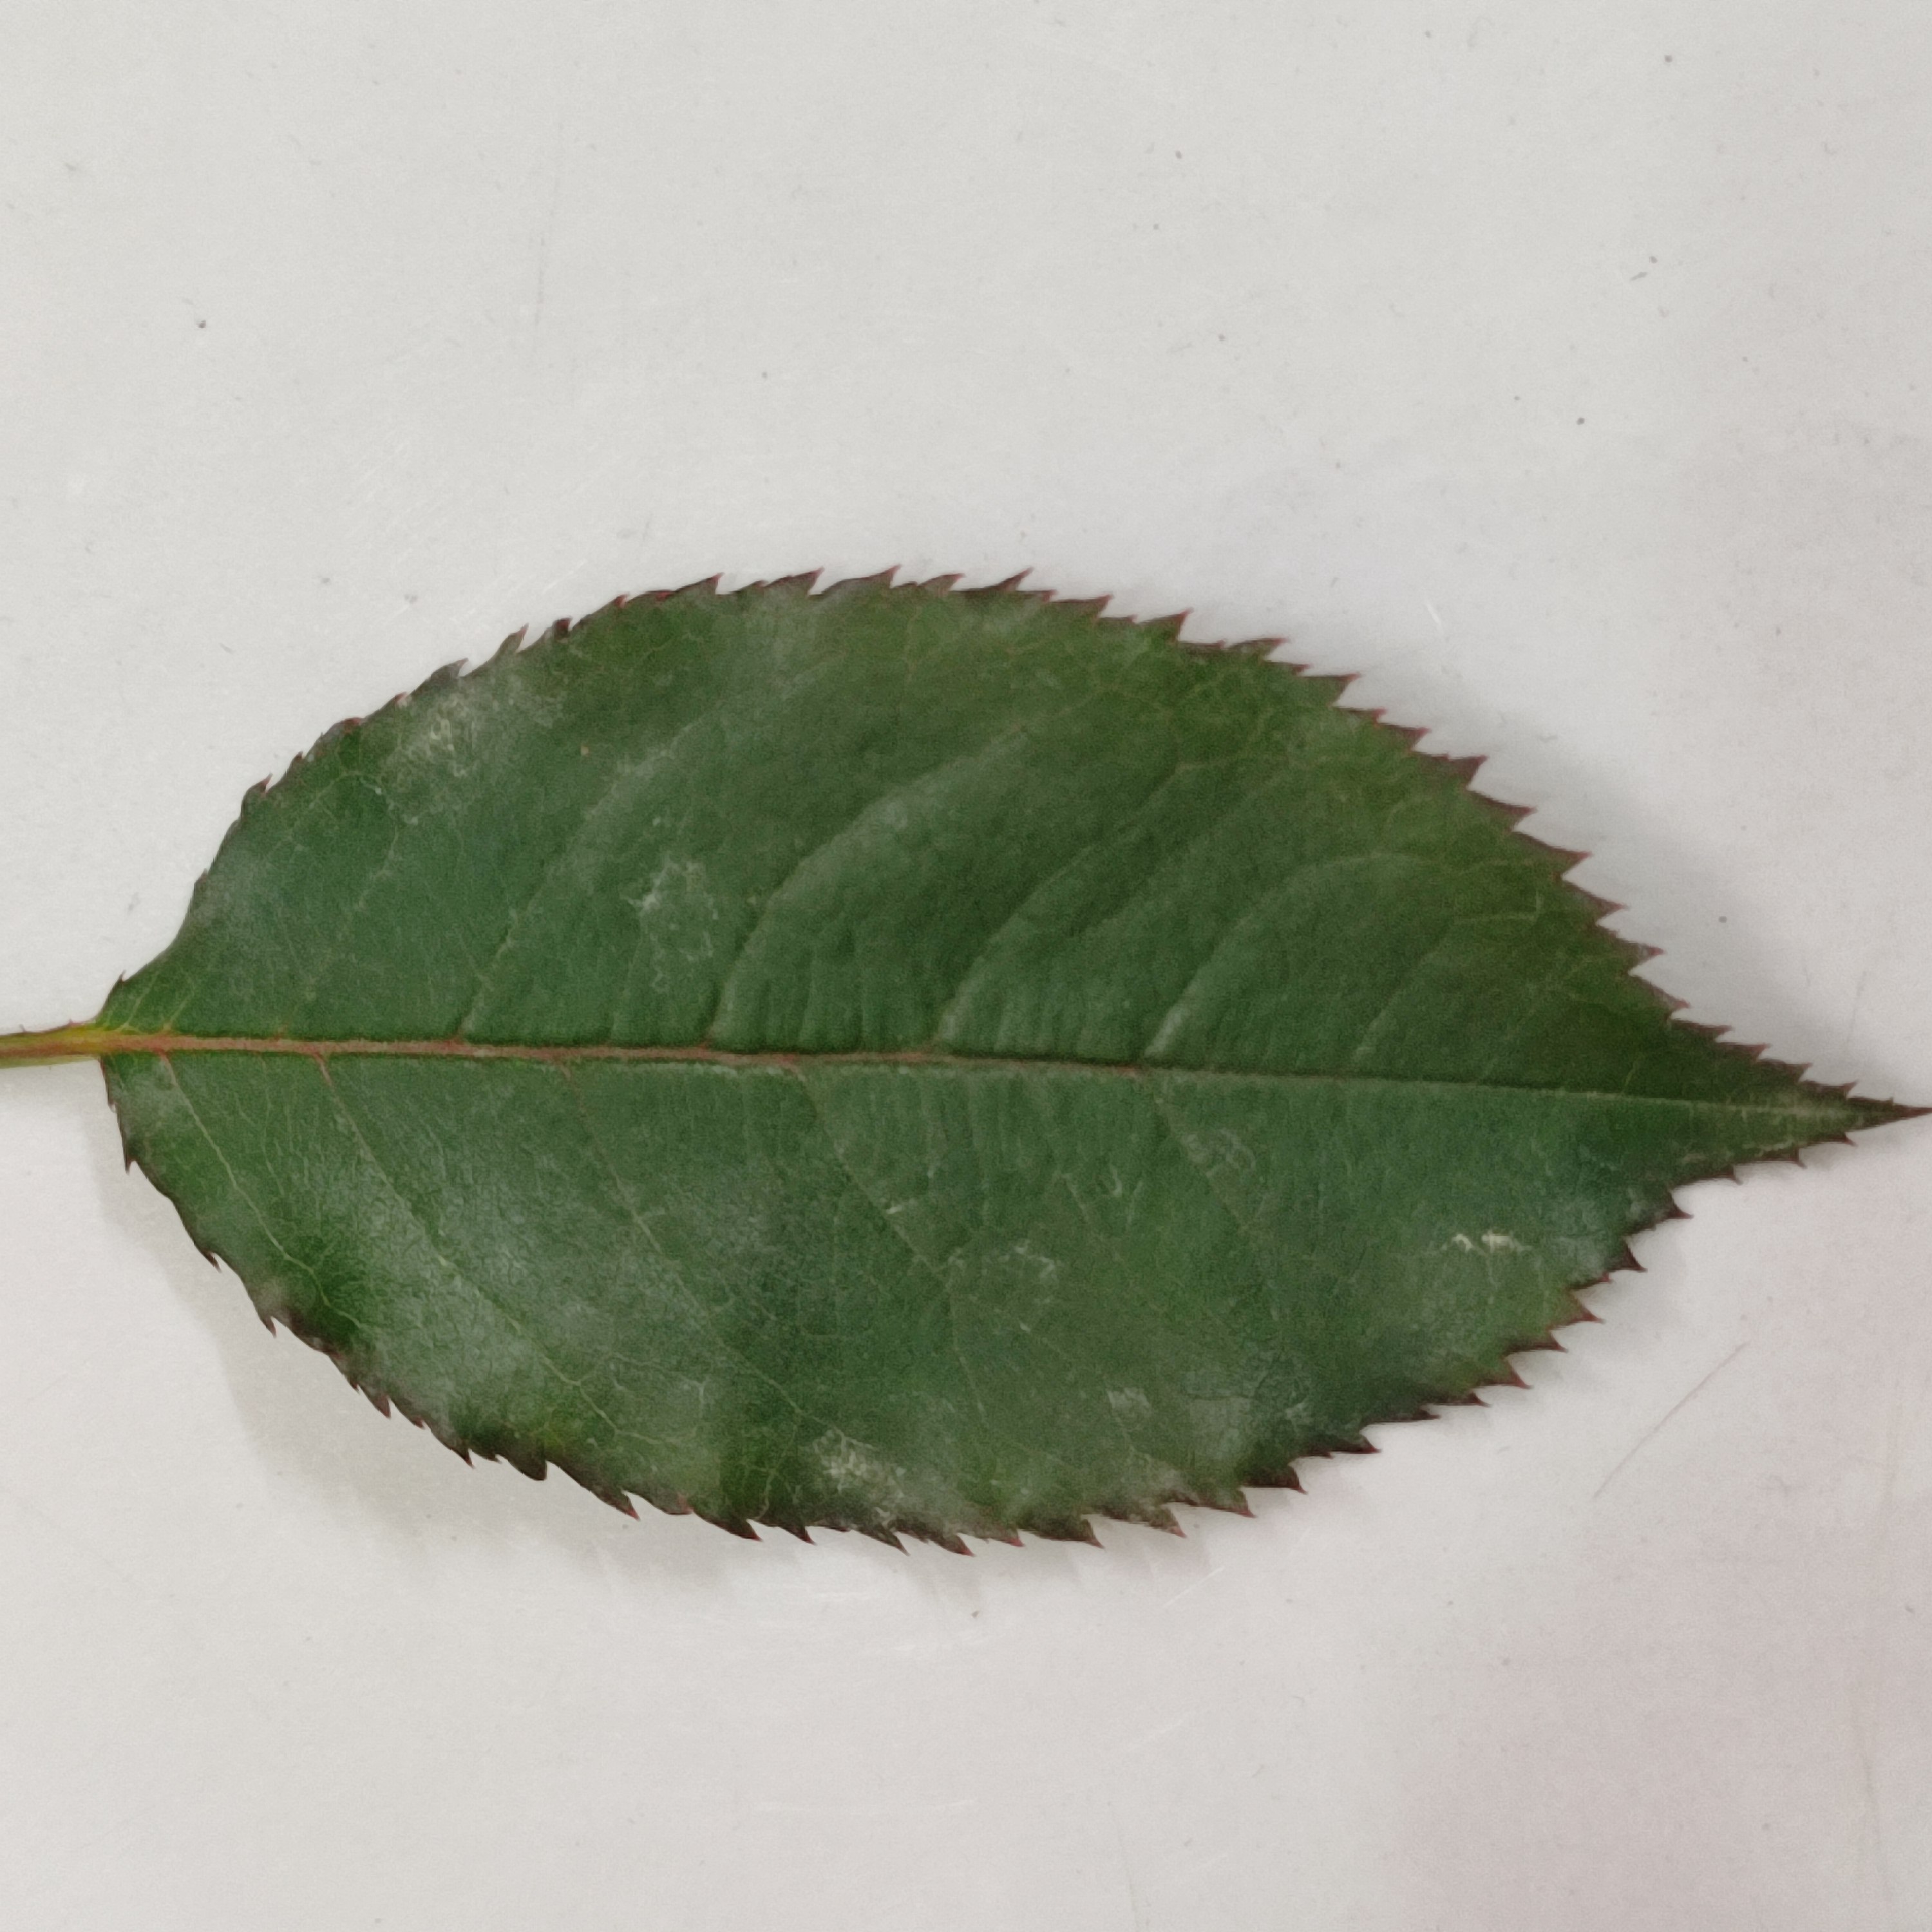
Label: Healthy Leaf